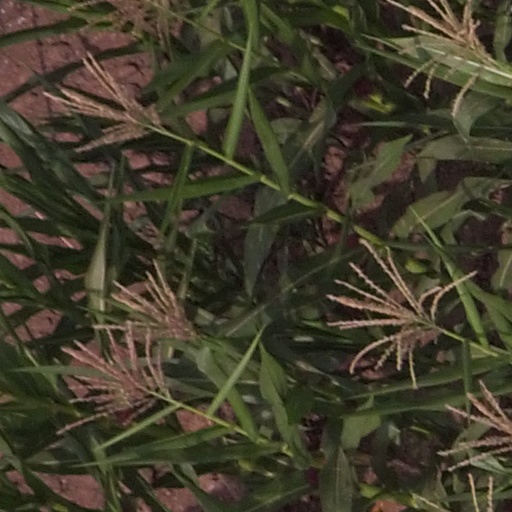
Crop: maize; corn